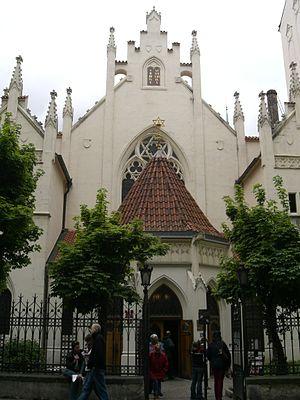
Le Musée juif de Prague naît en 1906 en vue de documenter l'histoire, les coutumes et les traditions de la communauté juive de Bohême, de Moravie et de Prague en particulier au moment où le ghetto de Josefov connait une refonte urbaine radicale et, en quelque sorte « perd son âme ».